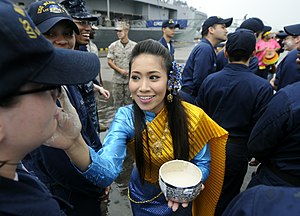
Songkran / Den moderne Songkran fest / Begrænsninger fra 2018
Kvinde i traditionelt thai kostume og ritual under Songkran fest (foto fra 2010 ifm. amerikansk flådebesøg i Pattaya).
Songkran er den thailandske nytårsfest, som fejres fra 13. til 16. april. Folk som var været i Thailand under Songkran kender det mest som den veritable vandkrig alle-mod-alle, festlighederne har udviklet sig til de senere årtier, men egentlig er det et årtusinde gammelt renselses ritual.